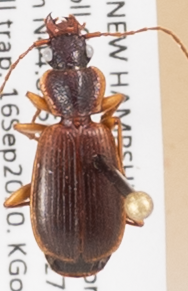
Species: Cymindis cribricollis
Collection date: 2020-09-16
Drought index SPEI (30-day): -2.09
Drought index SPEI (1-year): -0.39
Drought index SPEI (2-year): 0.54